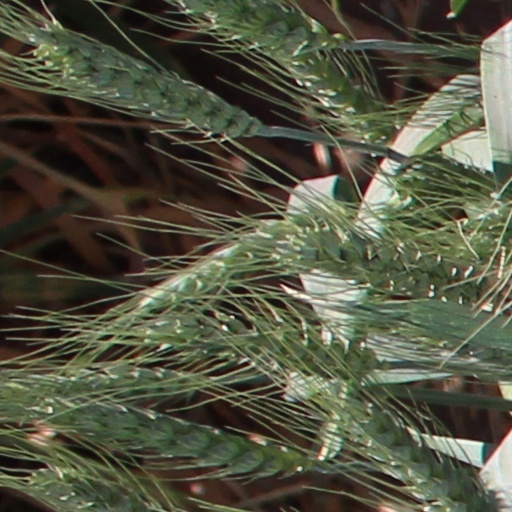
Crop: wheat